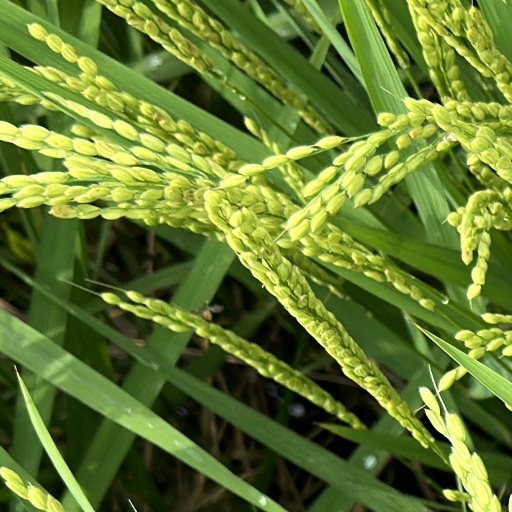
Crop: rice